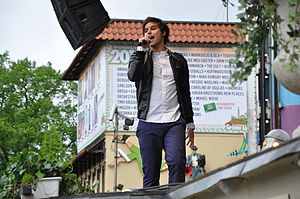
Eric Saade / Billeder
"Eric Khaled Saade er en svensk sanger, som tidligere var medlem af popgruppen What's Up. I 2009 gik Saade solo og var med i Melodifestivalen 2010 med sangen ""Manboy"" skrevet af Fredrik Kempe. Han deltog atter i 2011 med sangen ""Popular"", som han vandt med, og han deltog derfor i Eurovision Song Contest 2011 i Düsseldorf, hvor han fik en tredjeplads.